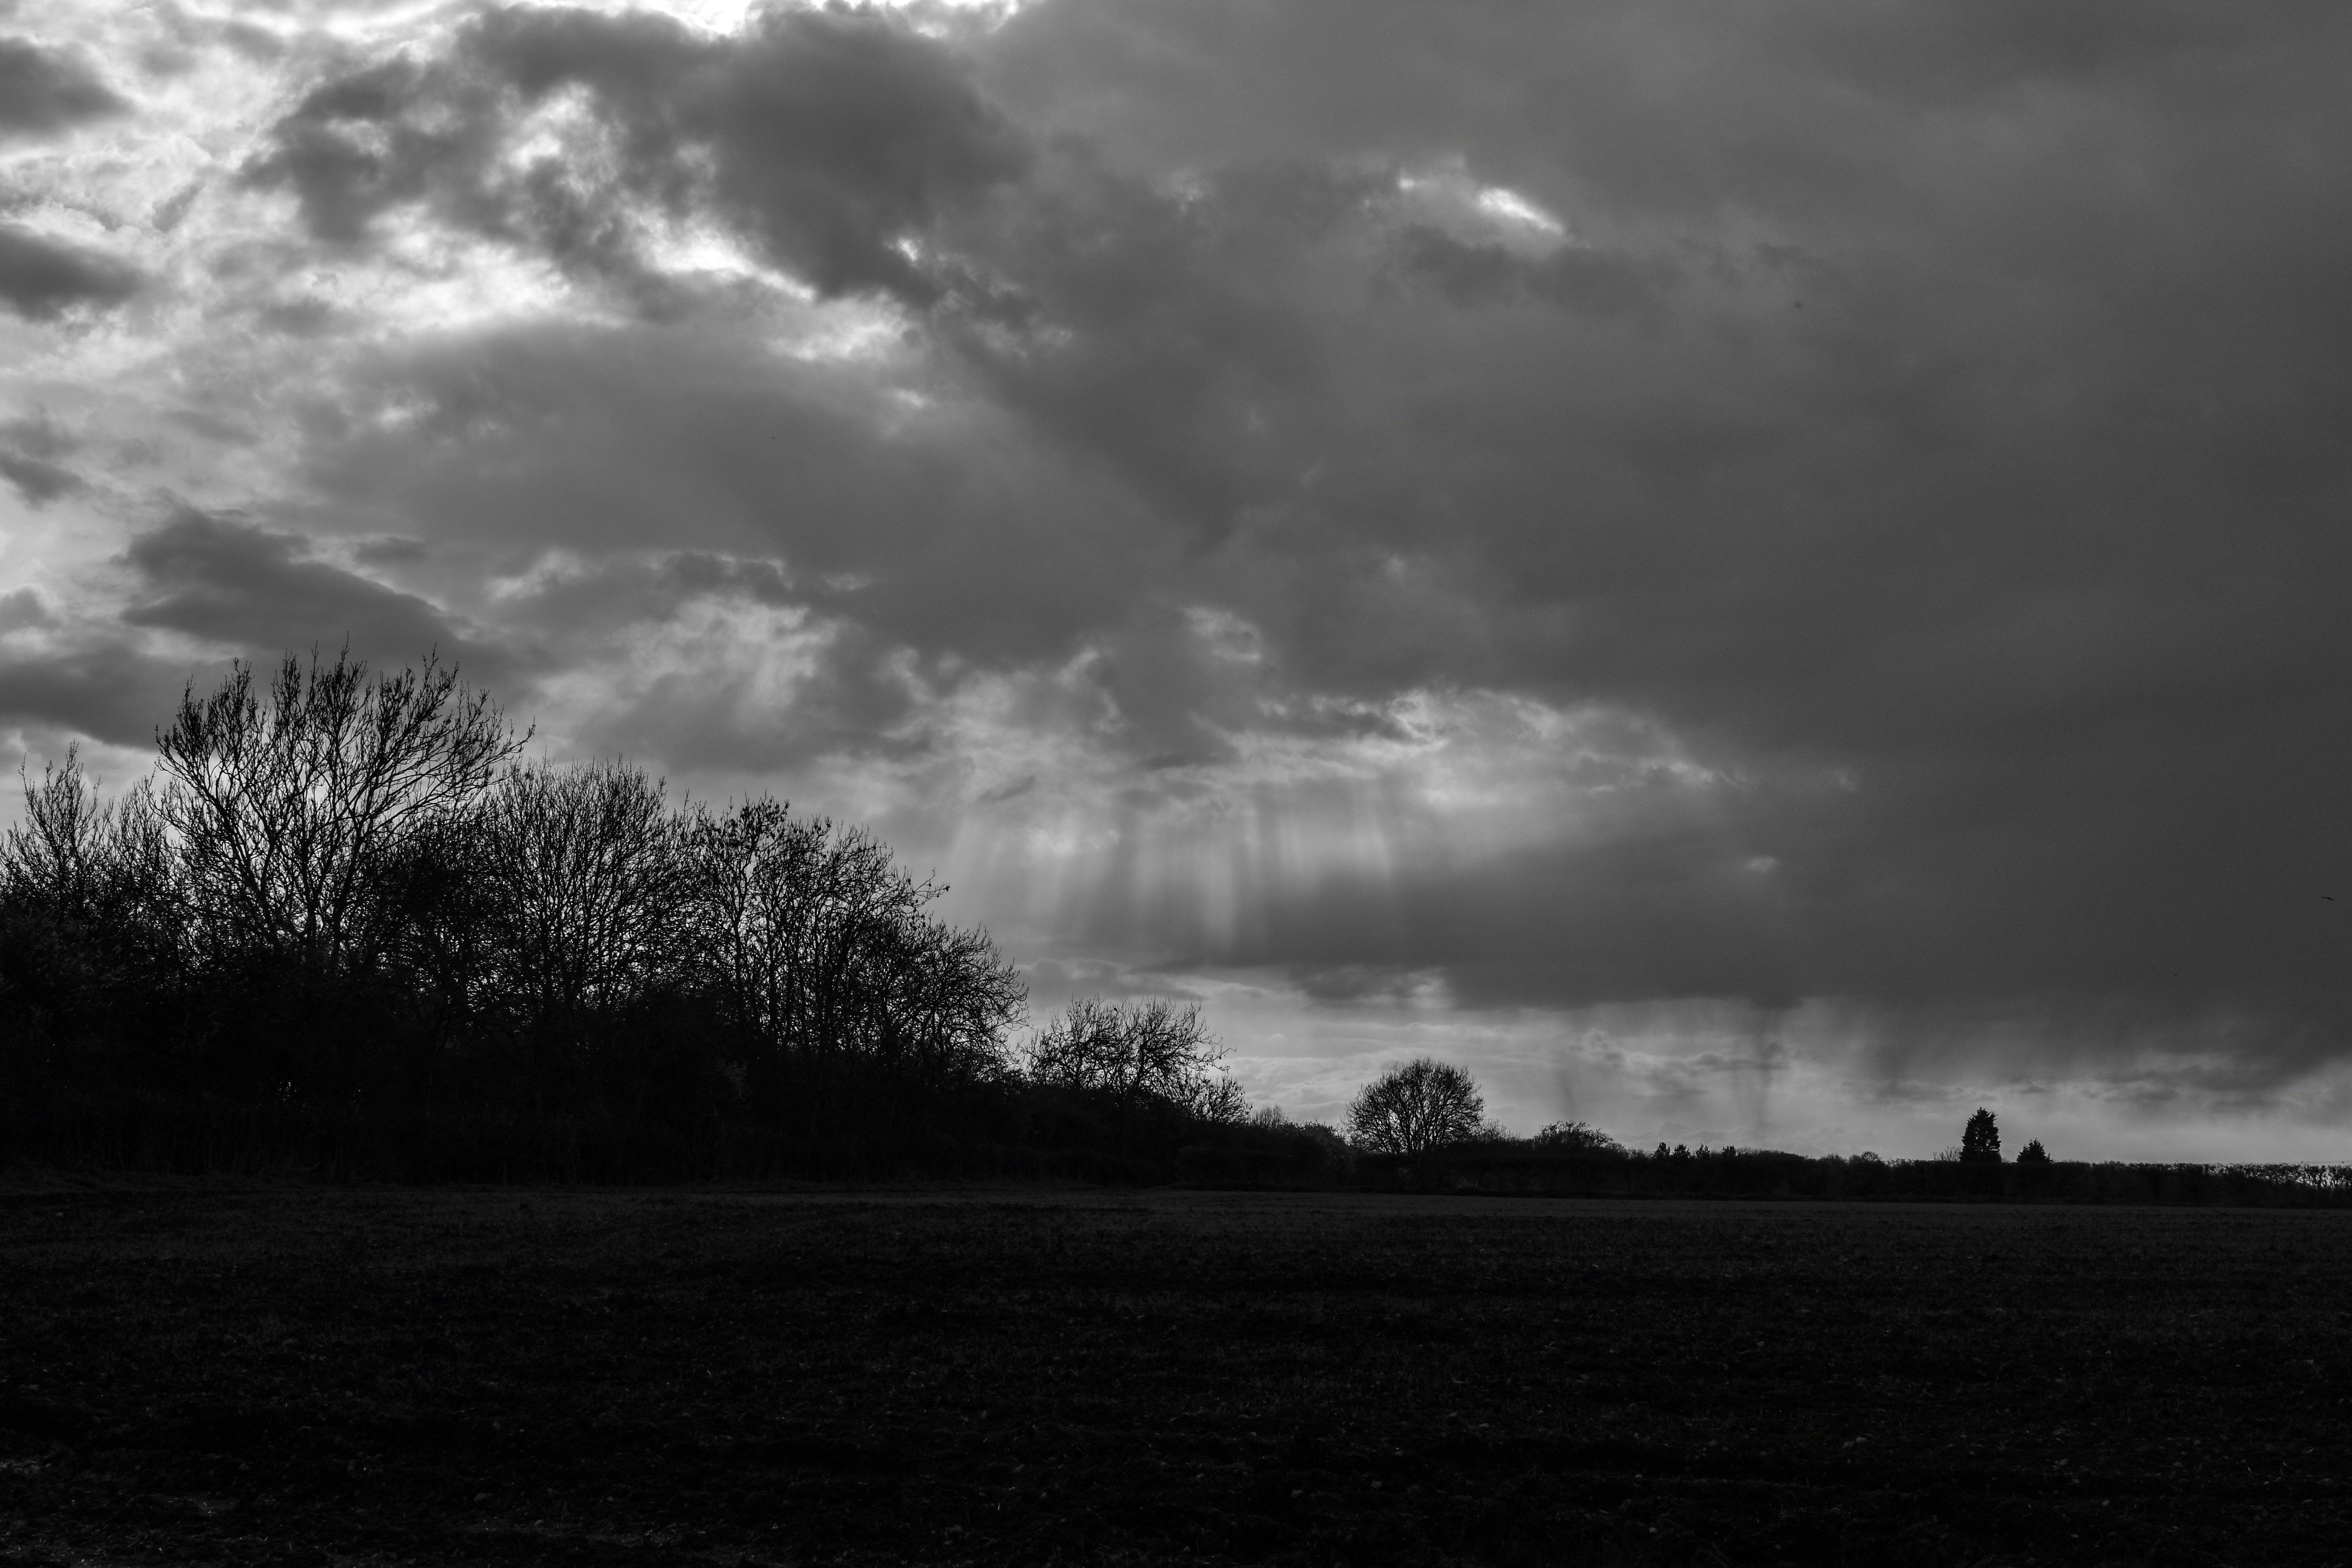
nature, horizon, cloud, black and white, sky, sunlight, atmosphere, dusk, weather, darkness, monochrome, meteorological phenomenon, monochrome photography, atmospheric phenomenon